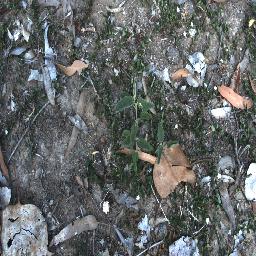
Label: negative